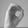
ASL letter: O